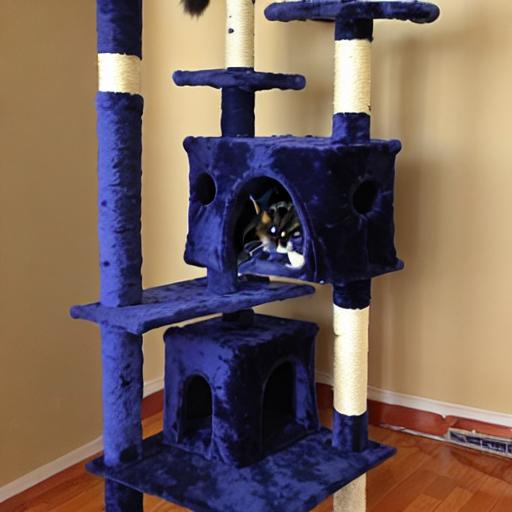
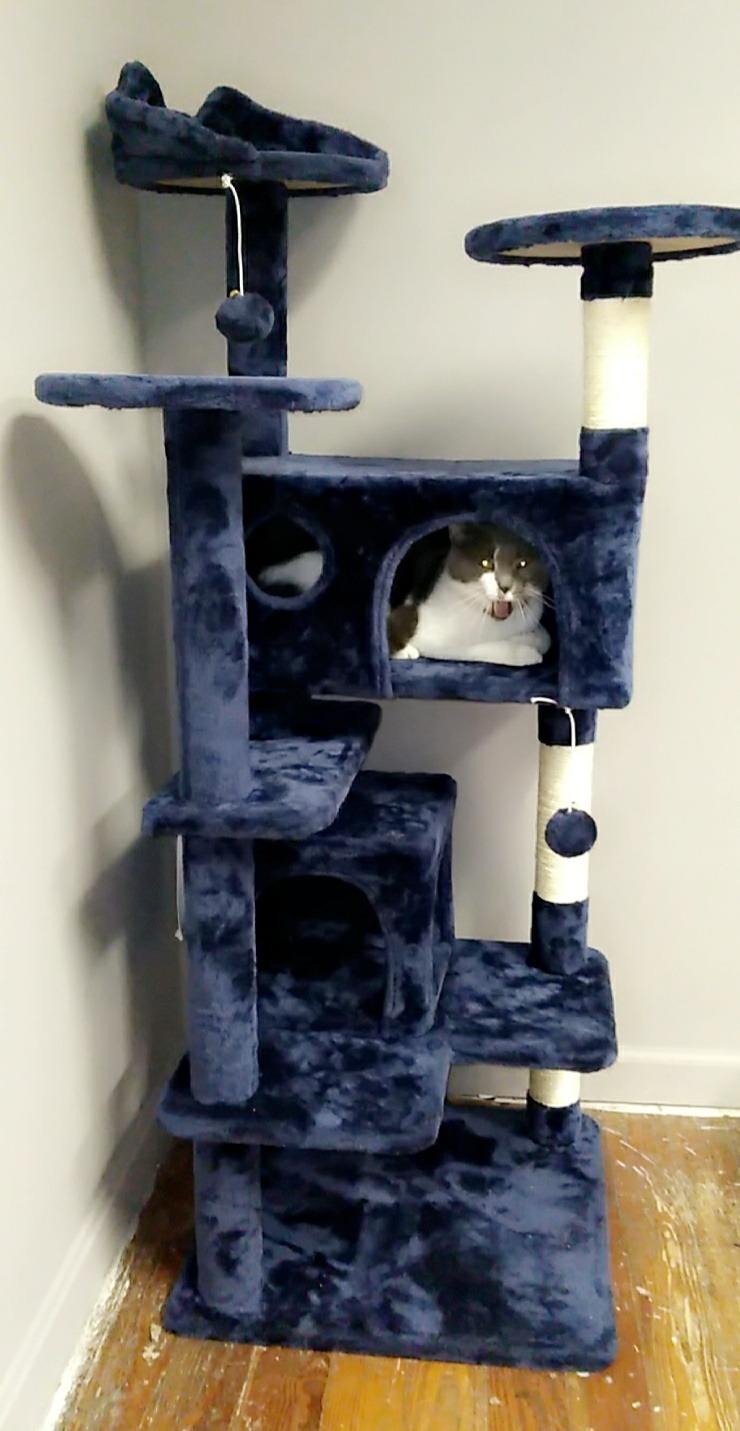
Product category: items_cat tree
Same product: no